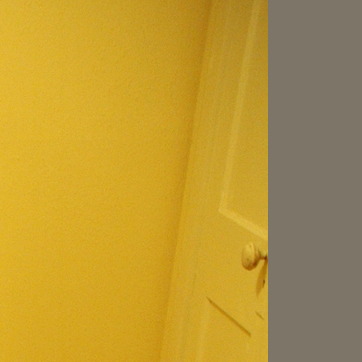
Material: painted